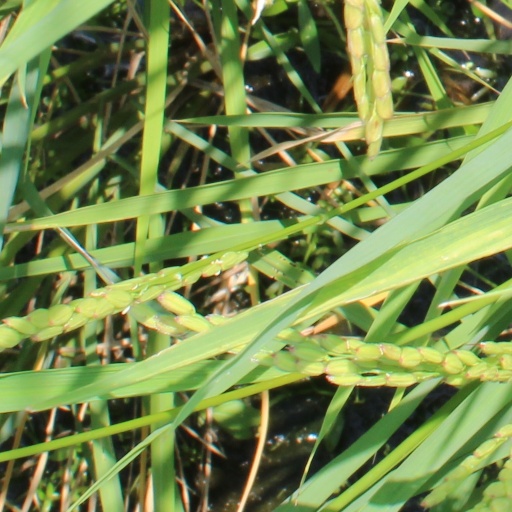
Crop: rice